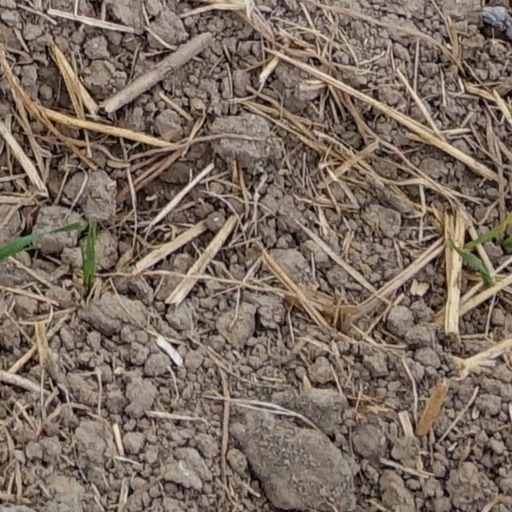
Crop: wheat